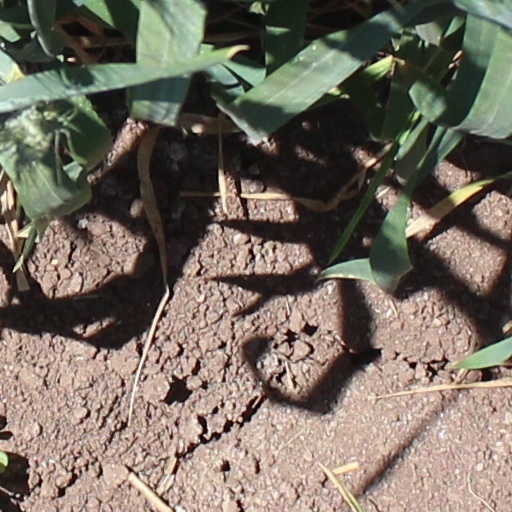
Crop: wheat